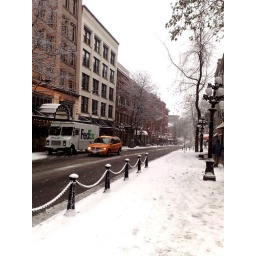
a rare dump of snow on water st in Gastown. office looking sharp dressed in white also.